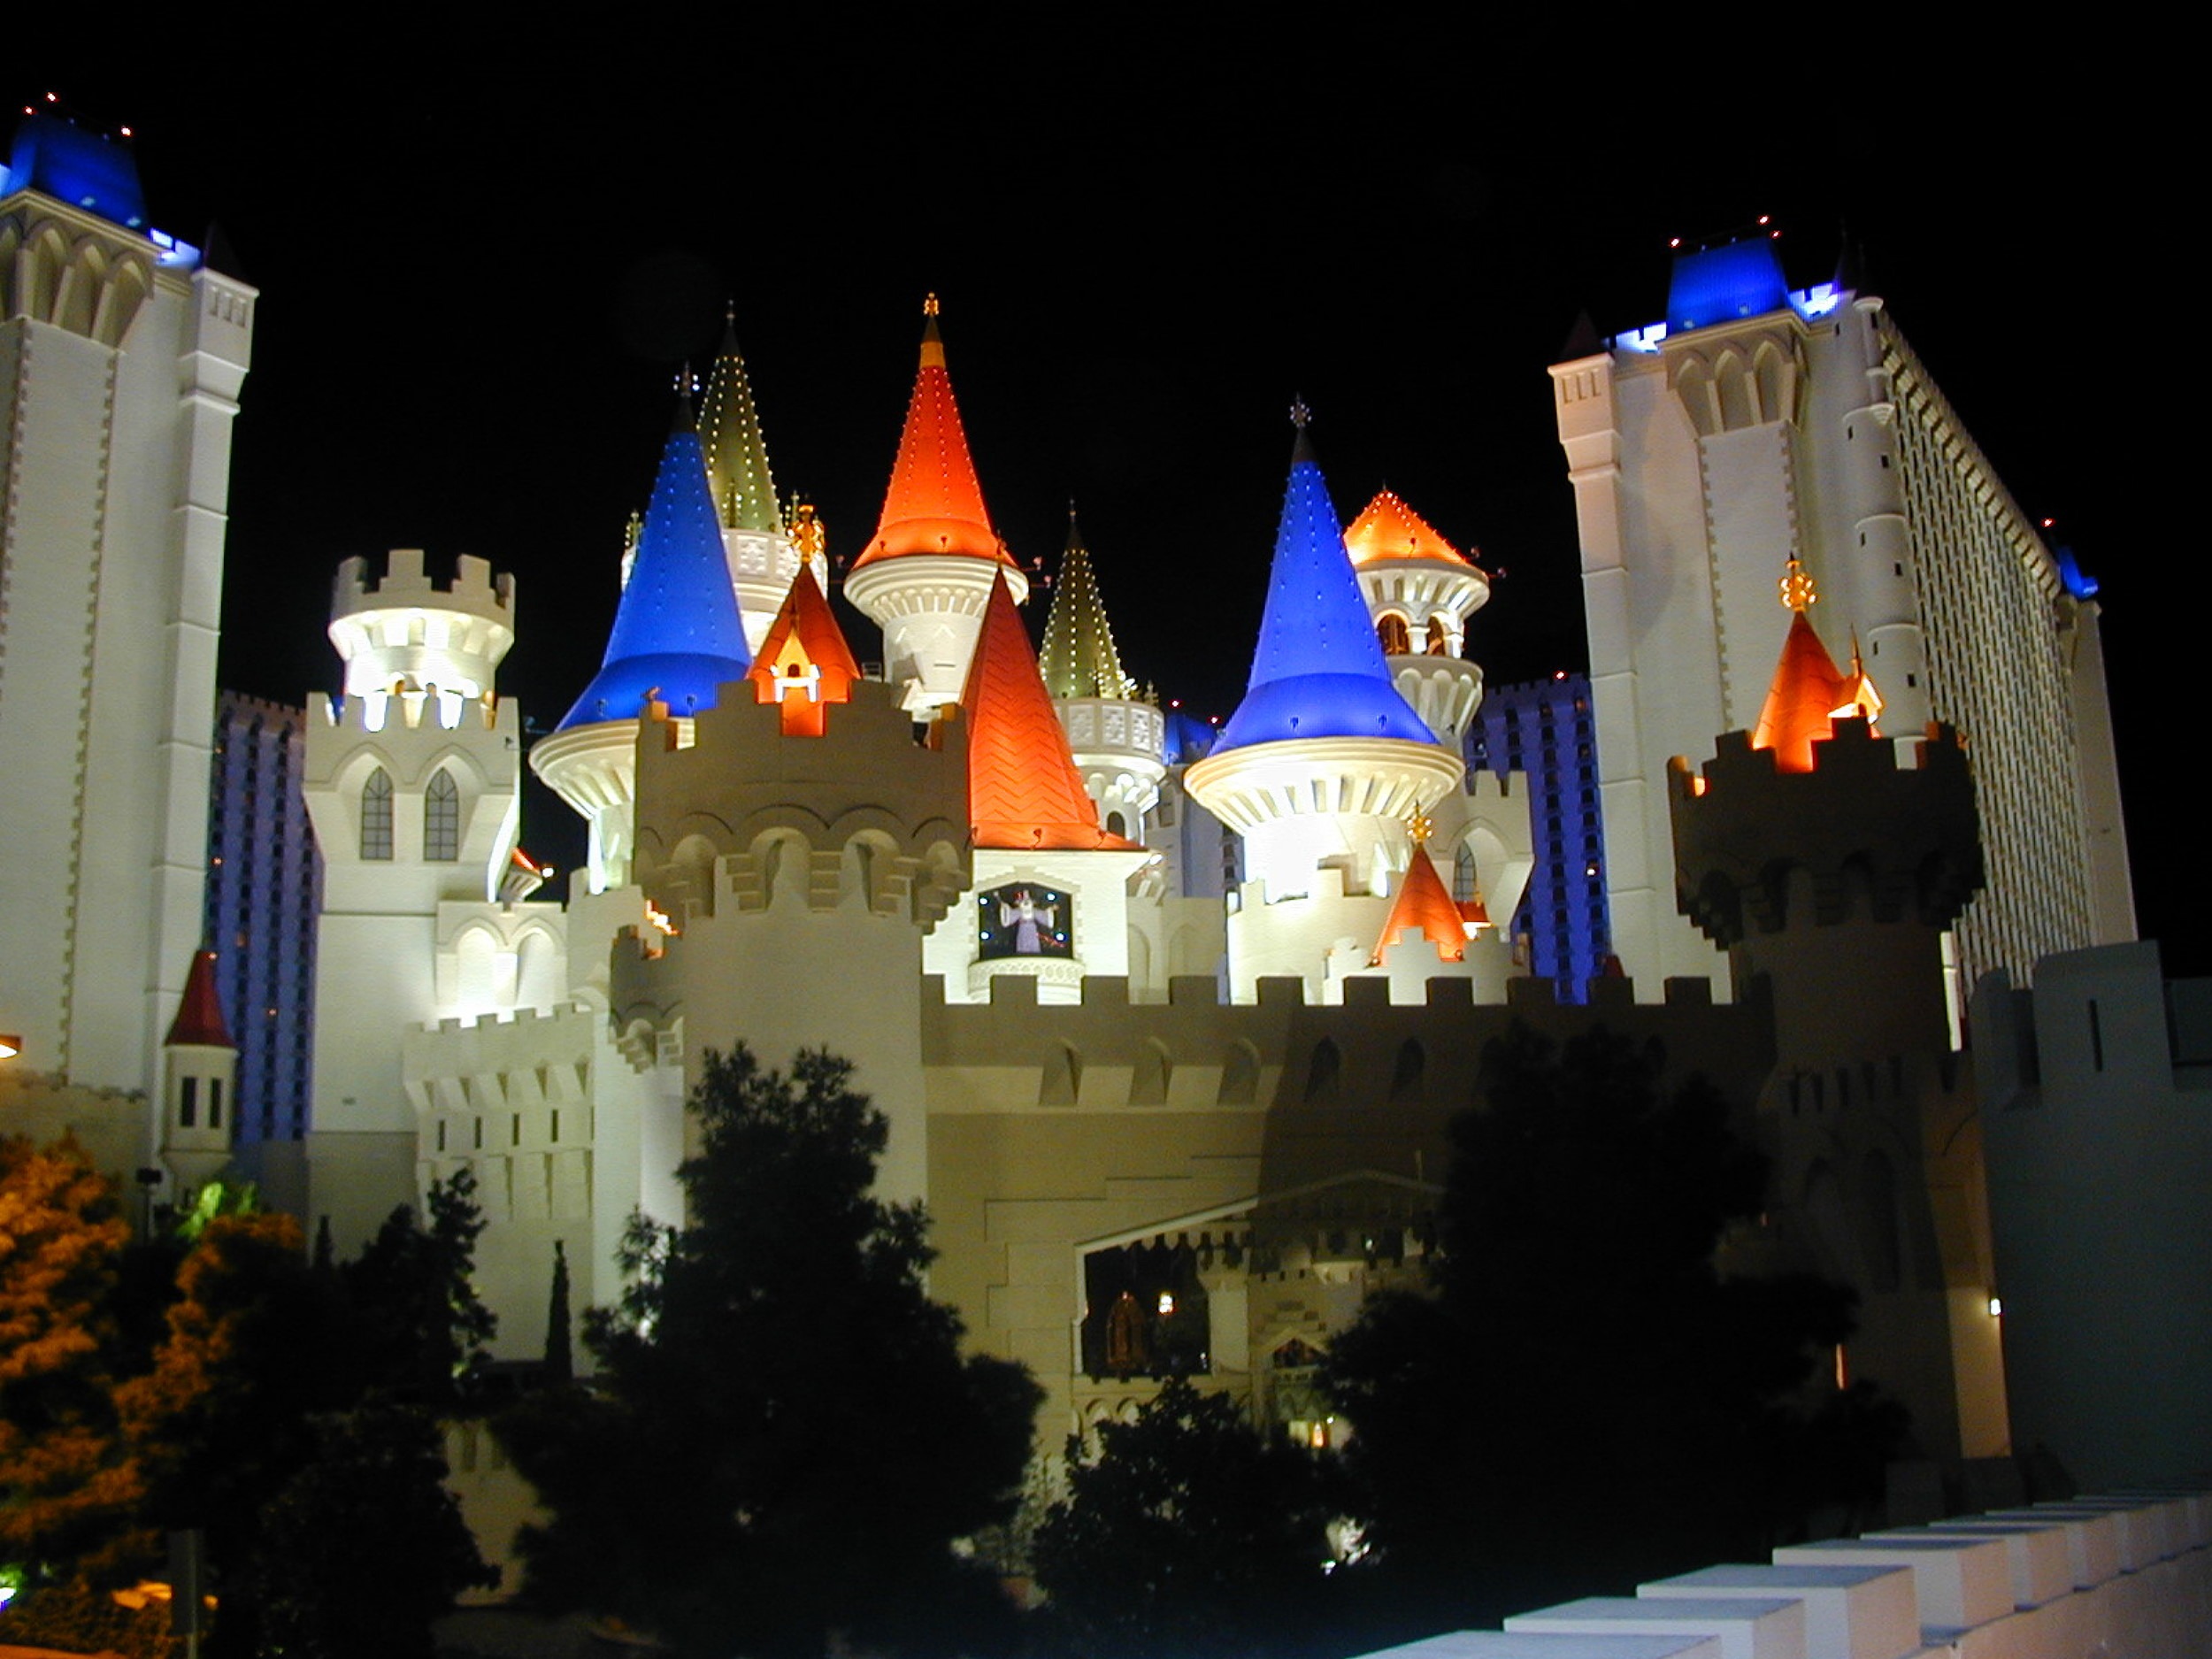
night, evening, amusement park, landmark, tourism, place of worship, world, hotel, resort, casino, gambling, las vegas, excalibur, las vegas boulevard